Andriani

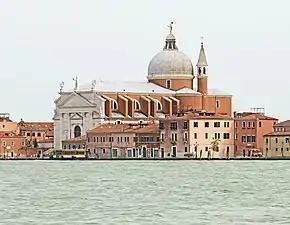

Andriani is a feminine forename and a surname that ranks as the 5,713th most common surname globally, with around 99,032 individuals bearing this name. It is derived from the Greek given name Andreas, meaning 'manly' and rooted in the words for 'man' and 'warrior,' Andriani is a patronymic surname, symbolizing strength and valor, with its origins intertwined in the cultural heritage of Venice, Italy. It has the highest incidence in Indonesia, where it ranks 135th in frequency (1:1,382). Additionally, notable occurrences of the surname are found in Italy, Brazil, Argentina, the United States, Australia, the United Arab Emirates, France, Qatar, and Thailand.